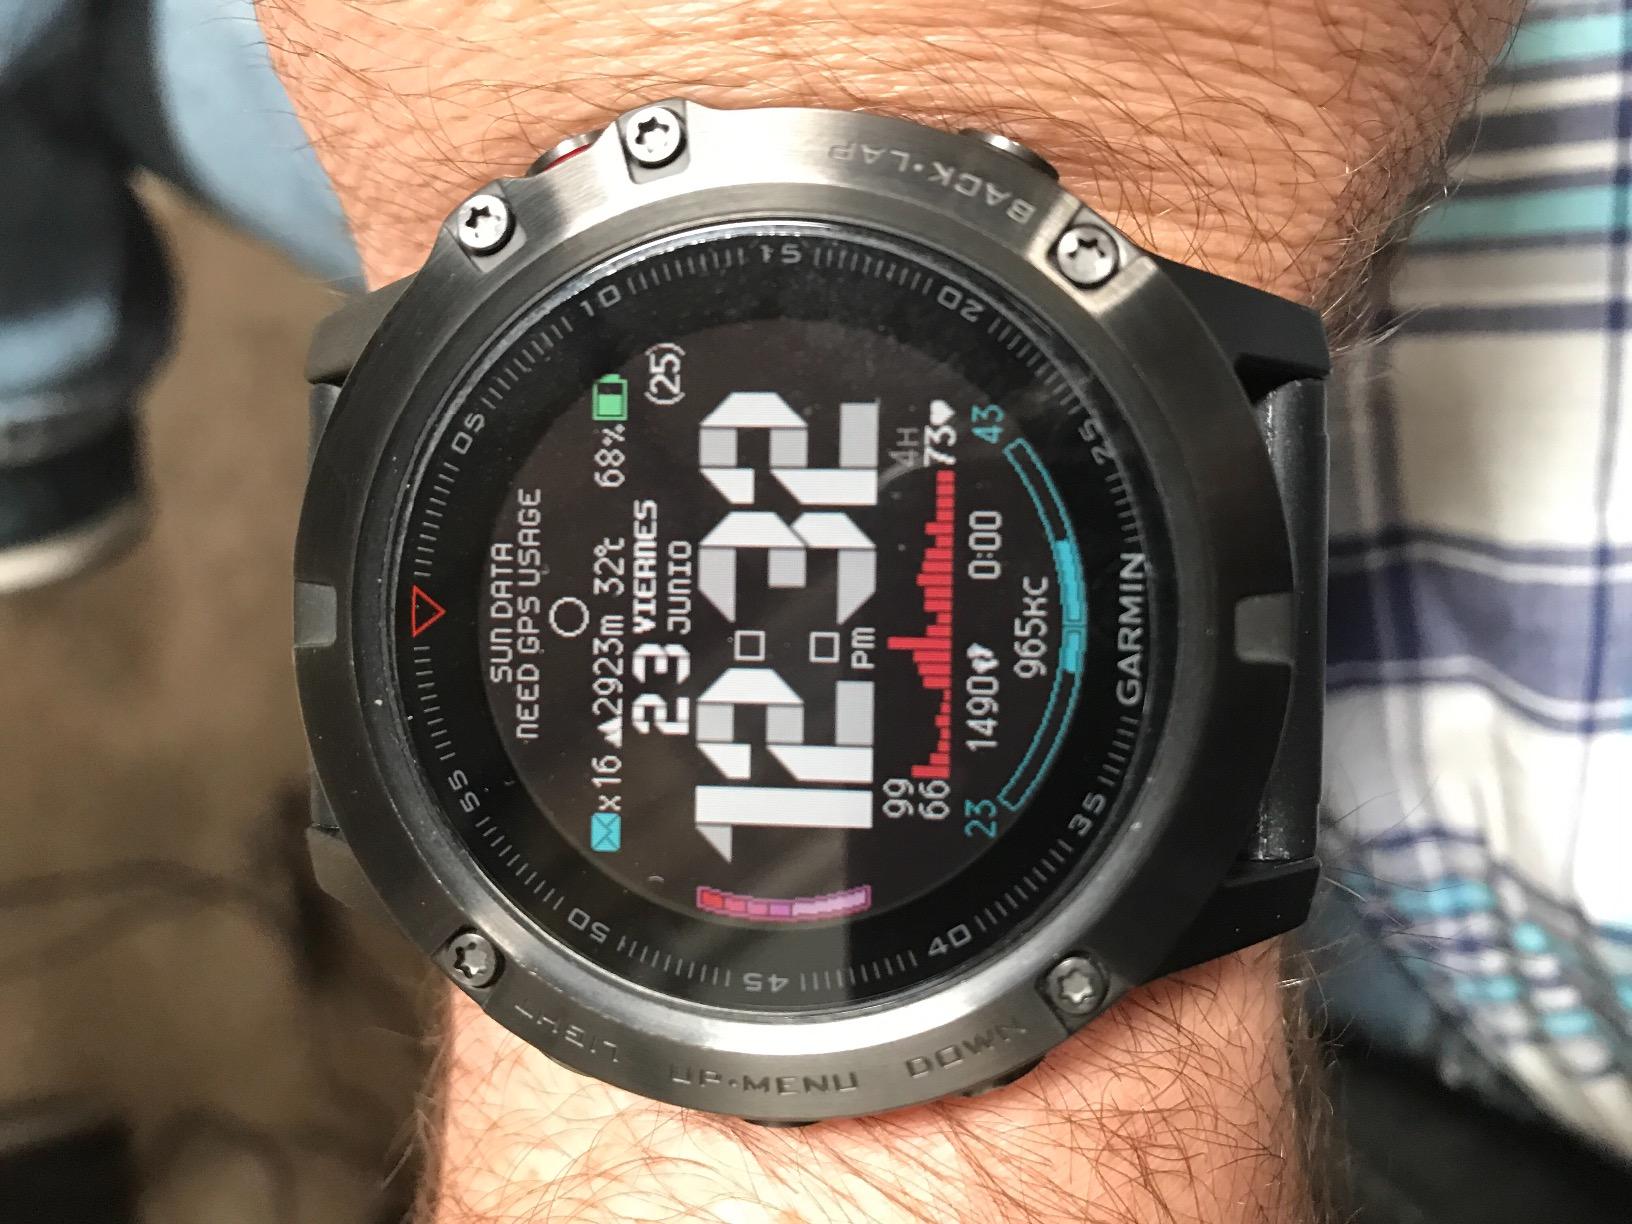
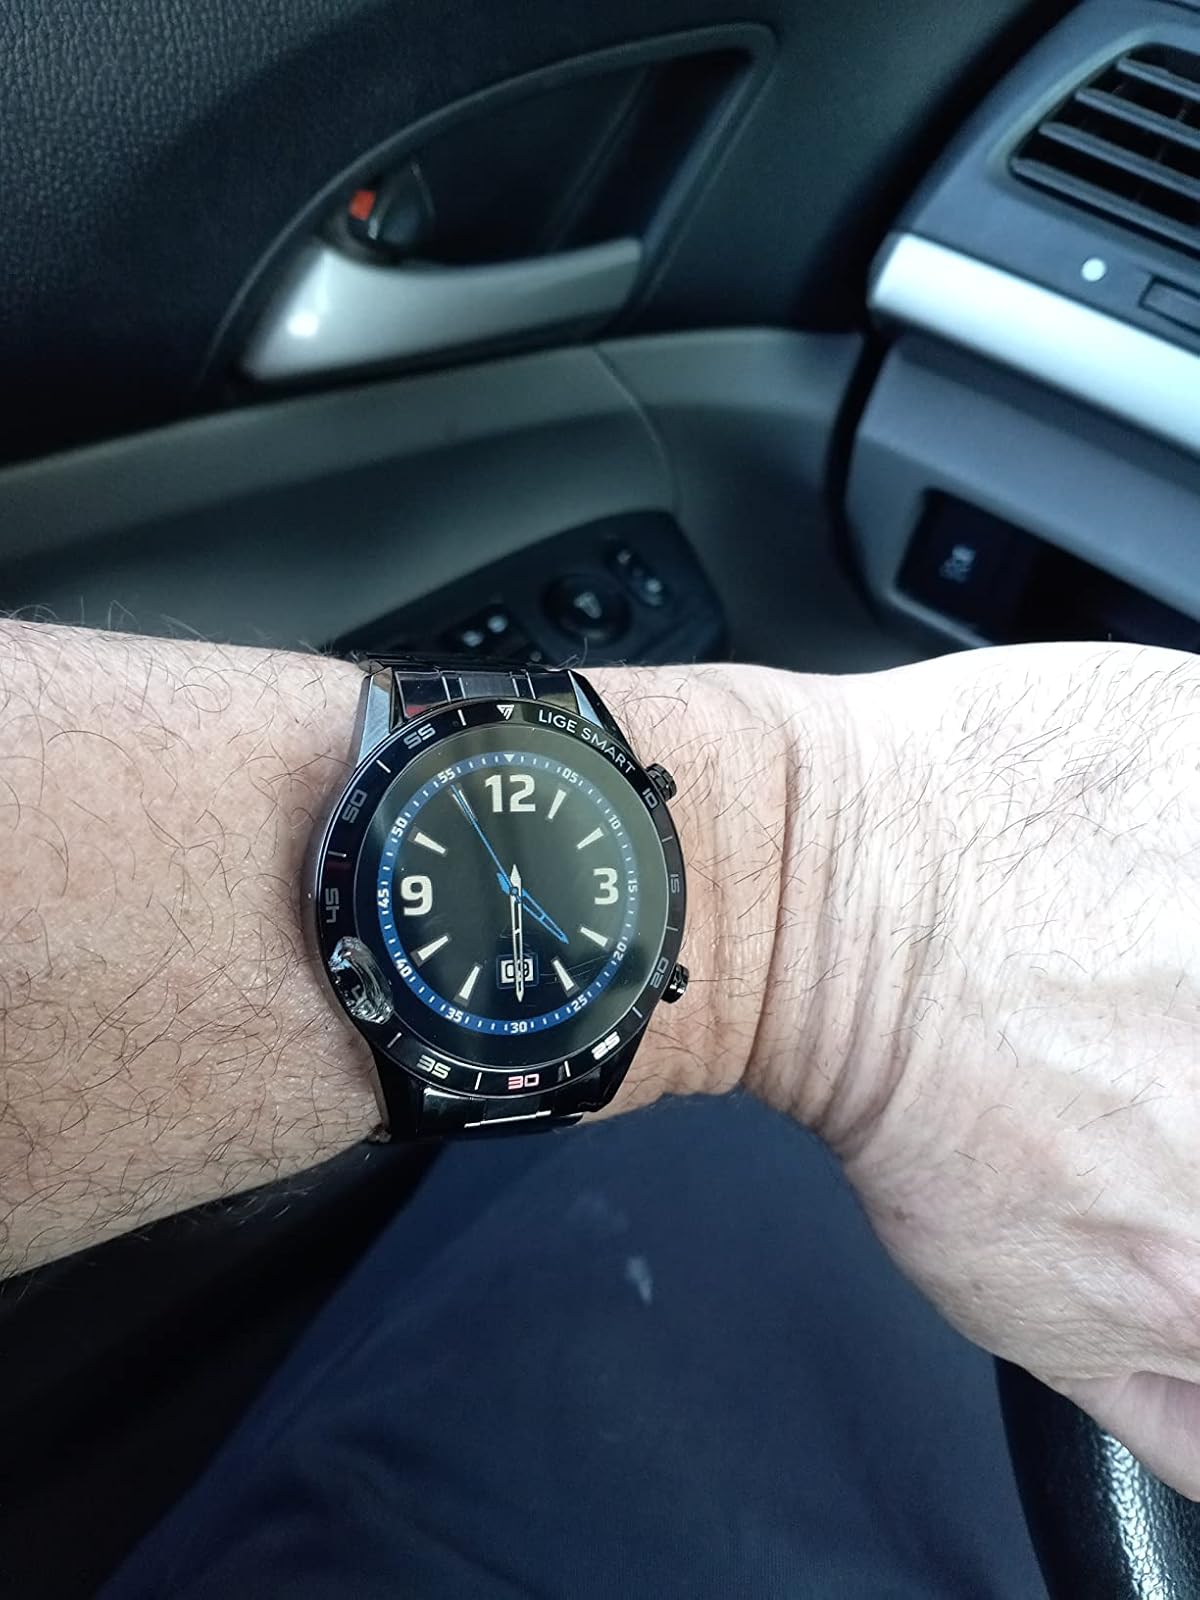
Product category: smartwatch
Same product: no